Hamilton Princess & Beach Club

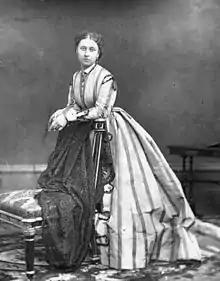
Princess Louise in the 1860s

The 'Princess Hotel' opened its doors on 1 January 1885. Since then it has had a number of operators. Although recent operators have modified the name, to the Hamilton Princess following the completion of the Southampton Princess, and current operators Fairmont Hotels and Resorts prefix the name of their own group, to most Bermudians it remains "The Princess".